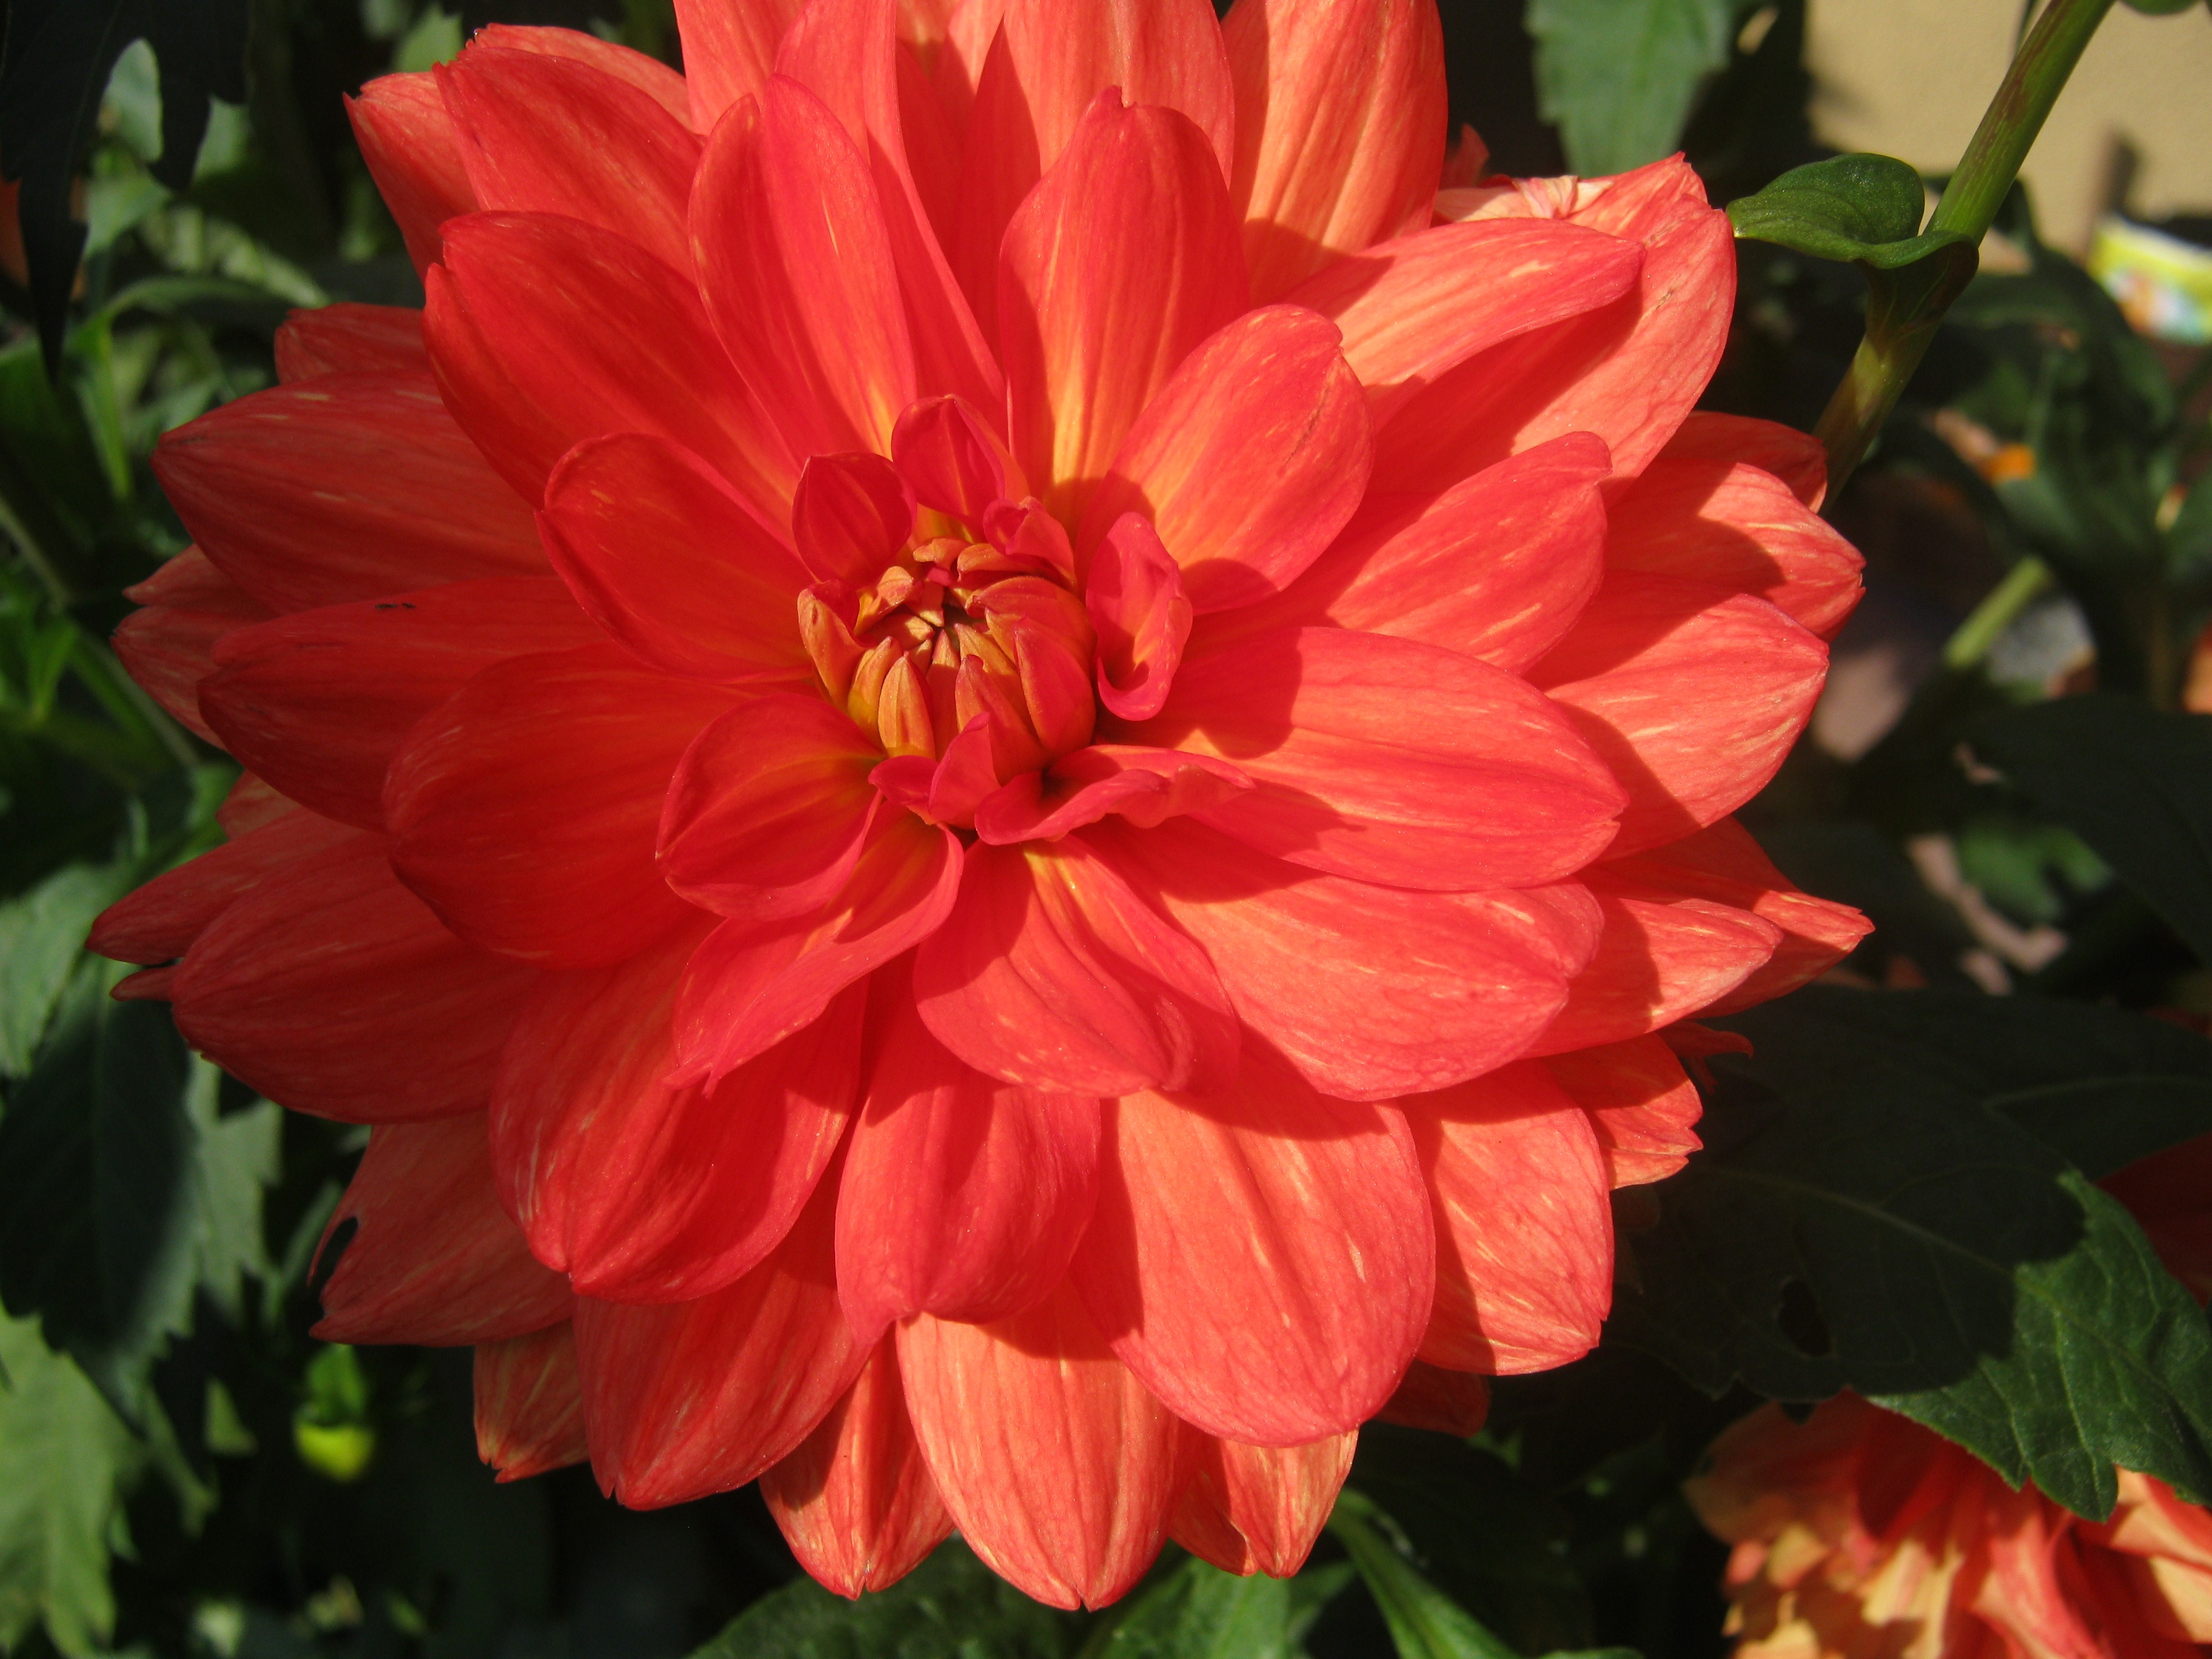
plant, flower, petal, red, autumn, flowers, dahlia, flowering plant, daisy family, city car, asterales, annual plant, land plant